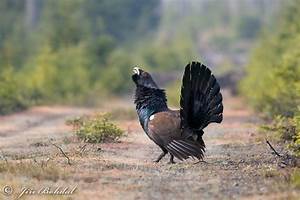
Label: gallina